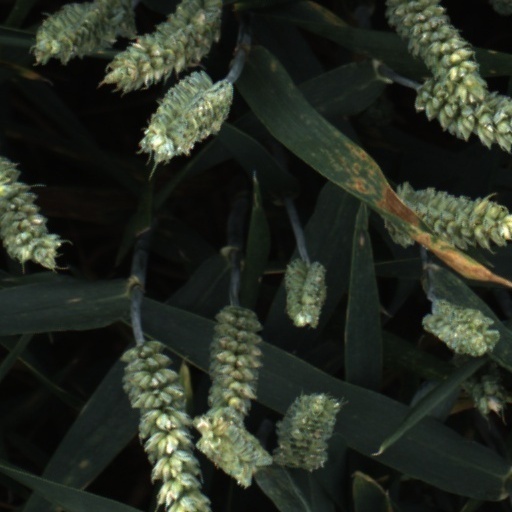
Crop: wheat